Iraqi insurgency (2003–2011)

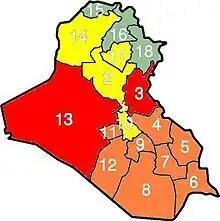
Provincial control of Iraq in September 2011

A single study has compared the number of insurgent attacks in Iraq to supposedly negative statements in the U.S. media, release of public opinion polls, and geographic variations in access to international media by Iraqis. The purpose was to determine if there was a link between insurgent activity and media reports. The researchers' study suggested it may be possible that insurgent attacks spiked by 5 to 10% after increases in the number of negative reports of the war in the media. The authors believe this may possibly be an "emboldenment effect" and speculated that "insurgent groups respond rationally to expected probability of US withdrawal."